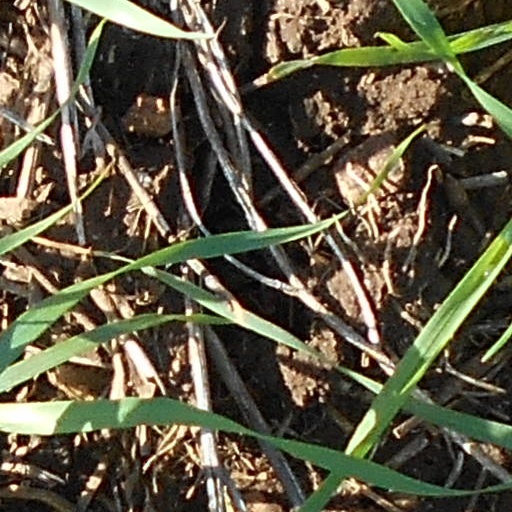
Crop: wheat